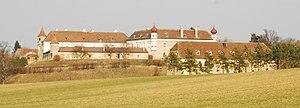
La famille des comtes de Schönborn est une dynastie de la Haute noblesse du Saint-Empire romain germanique, dont plusieurs représentants ont exercé des fonctions religieuses éminentes à l'époque moderne. Elle bénéficiait dès 1701 d'une immédiateté impériale dans le comté de Wiesentheid.